History of Mexican Americans in Houston

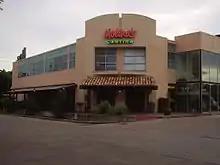
Molina's Cantina in Southside Place: Molina's was established by Raul Molina

Mexican migration into Houston increased with the expansion of the railroad system and the installation of Porfirio Díaz as the President of Mexico. Mexicans fleeing the hardships of the Díaz modernization program used the railroads to travel to Texas. In the late 1800s and early 1900s Mexican Americans and immigrants from Mexico began to stay in Houston permanently. Many worked in unskilled labor and as food vendors. 500 people of Mexican origin lived in Houston by the year 1900. This increased to 2,000 by 1910, Treviño said "[...]the haphazard trickle had become a steady influx[...]" In 1907 a "junta patriótica" (cultural committee) opened Mexican Independence Day festivities. In 1908 at least one Mexican American mutual aid society had formed. Houston's first educators of Mexican descent also arrived in the 1900s. In 1907, Houston hired its first Mexican male educator Juan Jose Mercado, who taught Spanish at Houston High School, a White school. By 1910 Houston had about 2,000 people of Mexican ancestry.